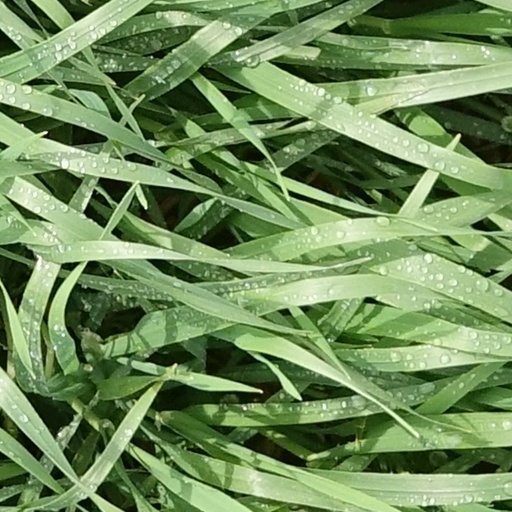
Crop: wheat